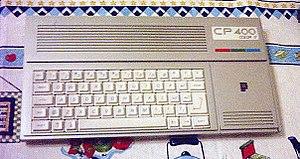
Le TRS-80 est une ligne de micro-ordinateurs et d'ordinateurs de poche construits par Tandy RadioShack dans les années 1980.